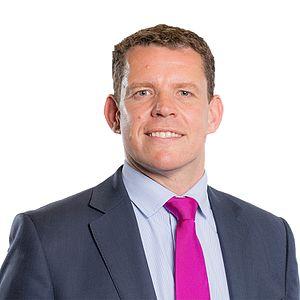
Ynys Môn, également appelée Anglesey de façon officieuse en anglais, est une circonscription dite de comté utilisée selon un mode de scrutin uninominal pour les élections générales du Parlement gallois. Créée en 1999, elle appartient à la région électorale de North Wales.